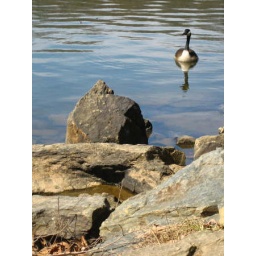
Lovely Goose! Small lake near my house in Maryland. March 2006